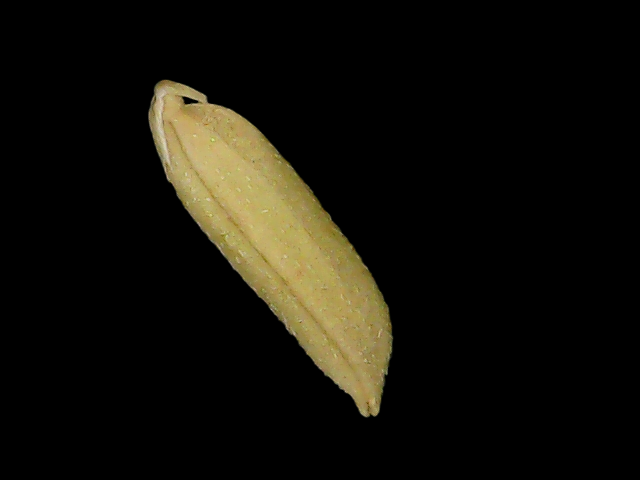
Rice variety: Bd85